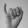
ASL letter: I